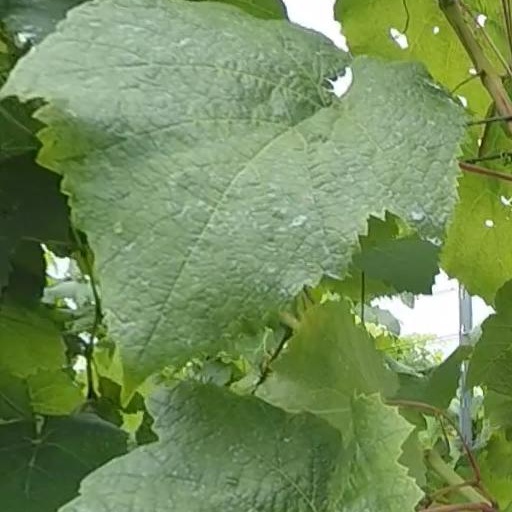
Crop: grape